British Indian Ocean Territory

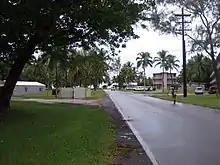
Street in Diego Garcia. Traffic drives on the right, unlike other British territories, except for Gibraltar.

The islanders, who now mainly reside in Mauritius and Seychelles, have continually asserted their right to return to Diego Garcia, winning important legal victories in the High Court of England and Wales in 2000, 2006, and 2007. In the High Court and Court of Appeal in 2003 and 2004, the islanders' application for further compensation on top of the £14.5 million value package of compensation they had already received was dismissed by the court. Following the 2000 ruling the British government announced that Chagossians would be permitted to return to the archipelago, aside from Diego Garcia. This position was reversed in 2004, before any had moved. The United Kingdom offered citizenship to some Chagossians starting in 2002.